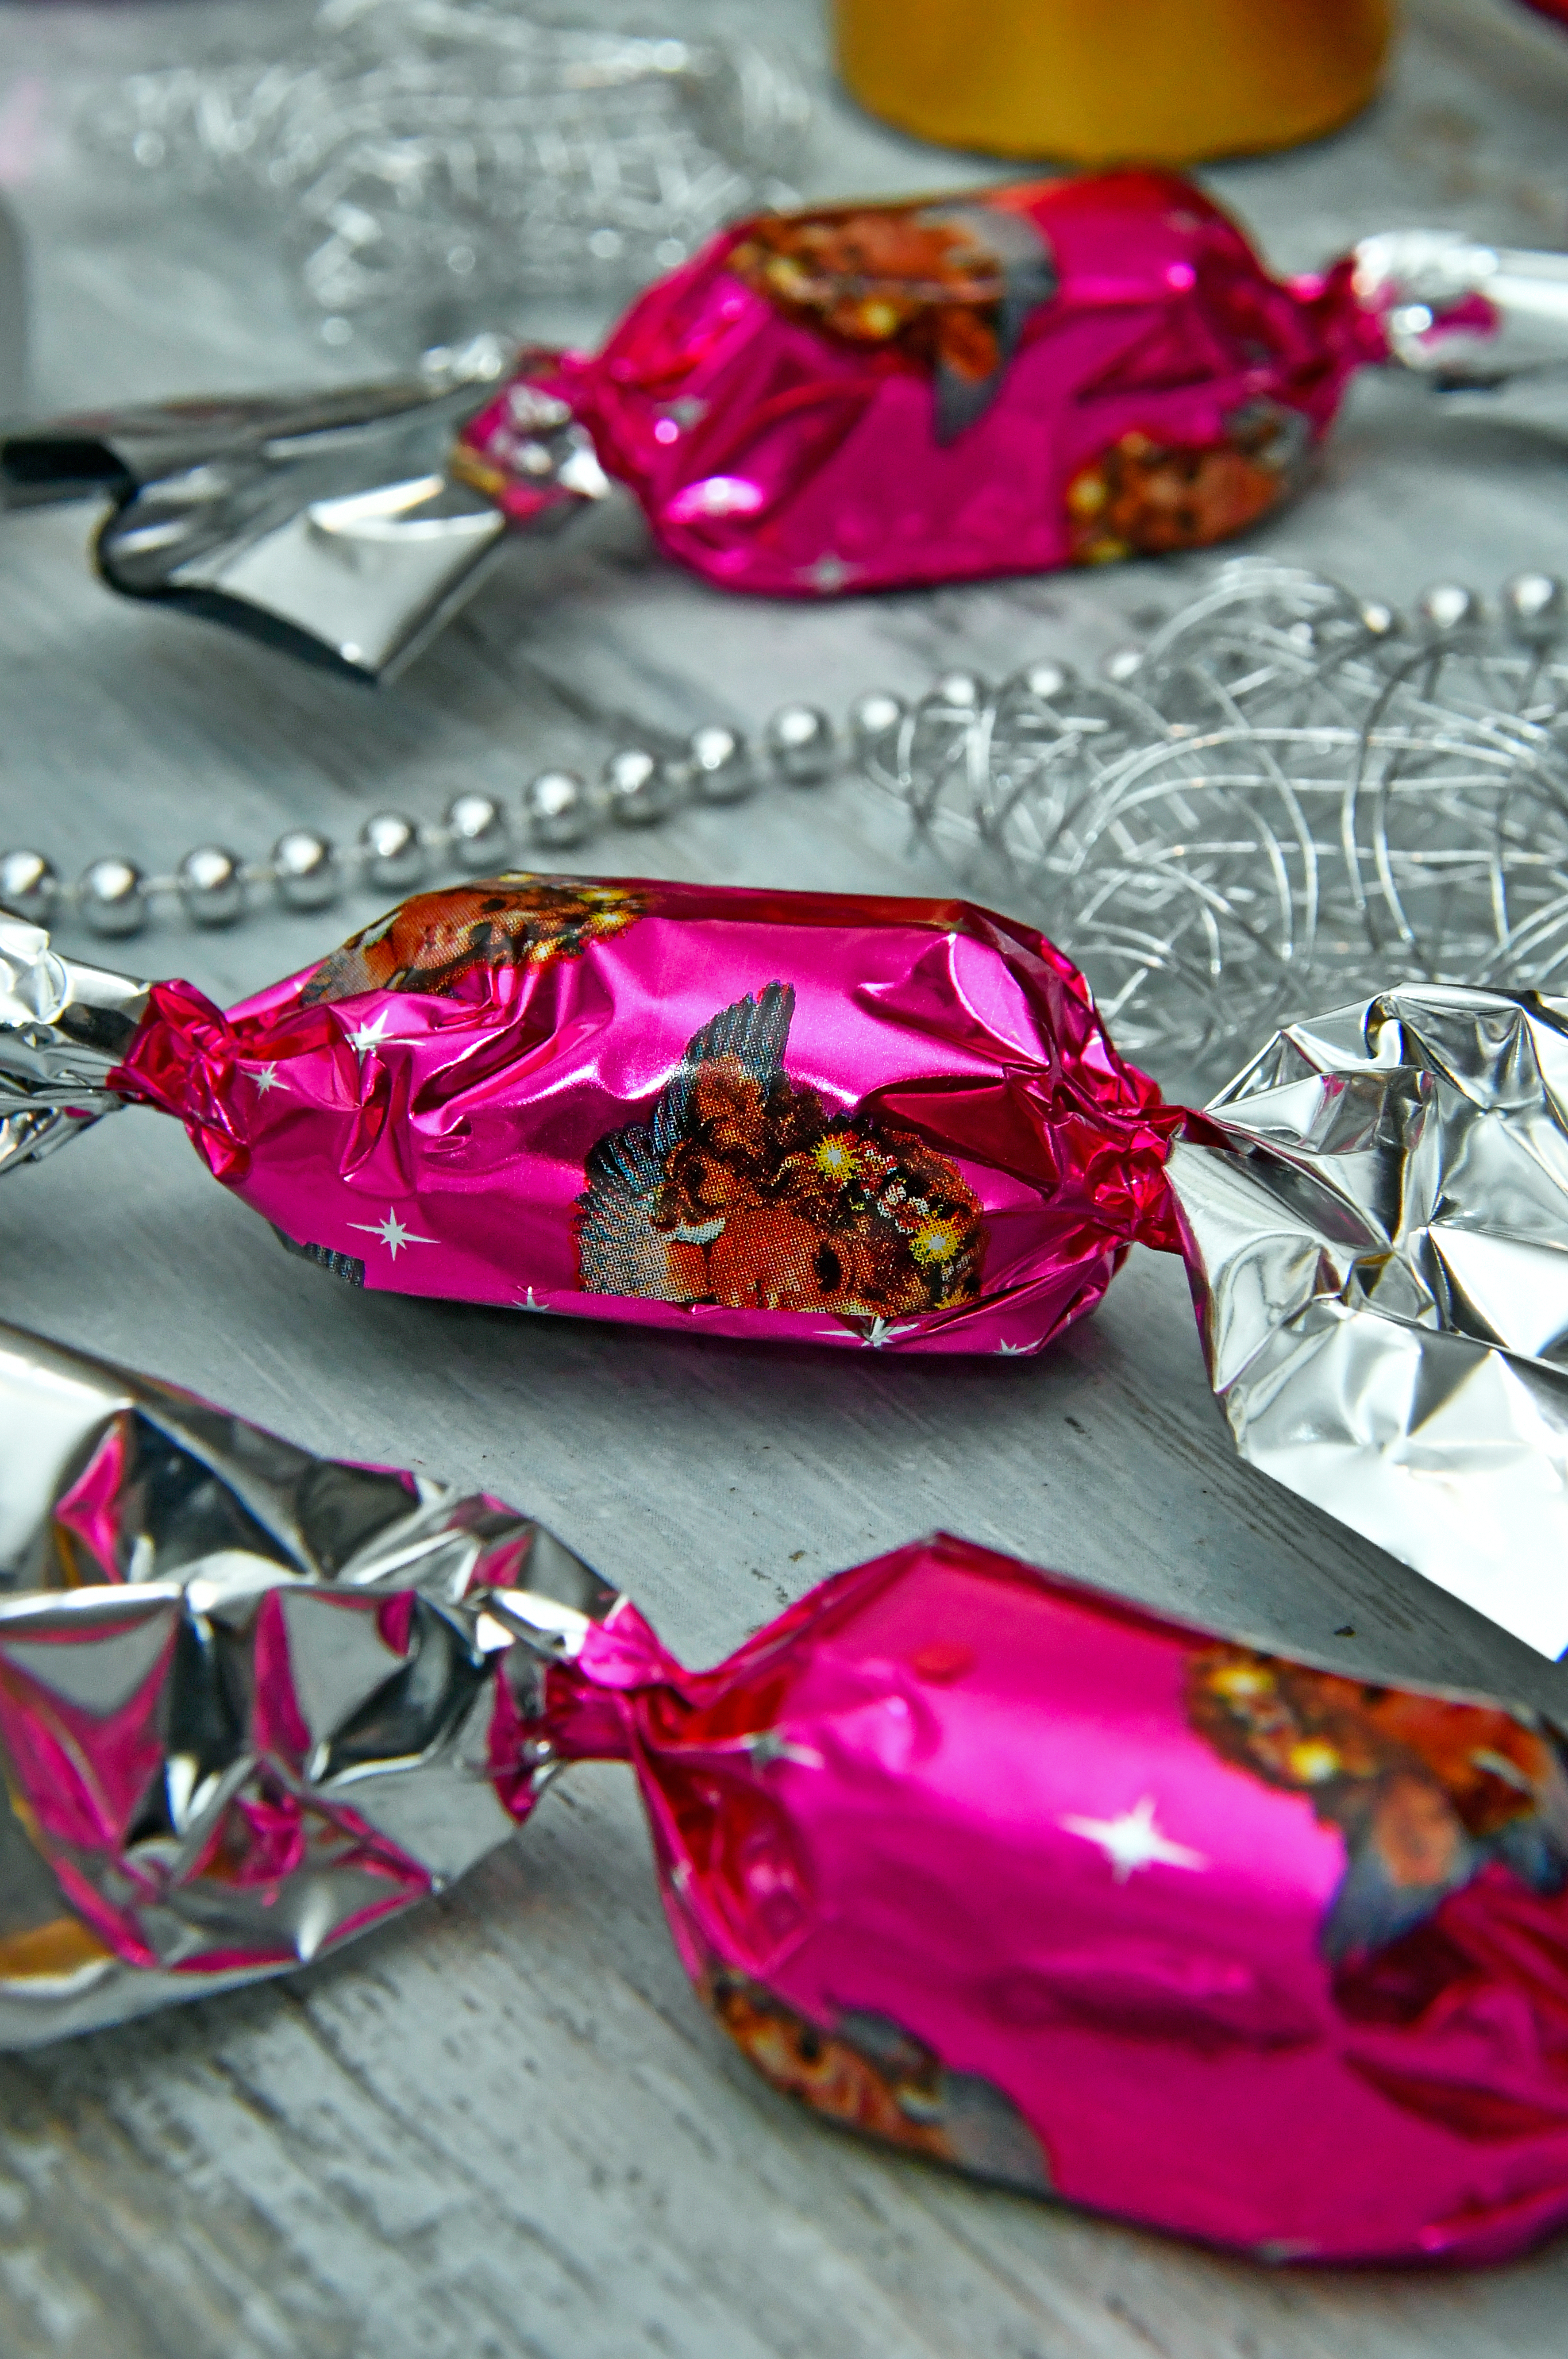
decoration, background, white, tree, color, holiday, isolated, red, ornament, new, decorations, winter, year, decorative, decor, celebration, fir, table, gift, pine, design, green, border, pink, magenta, fashion accessory